Birt–Hogg–Dubé syndrome

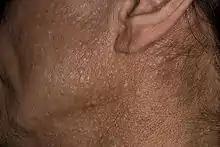

Birt–Hogg–Dubé syndrome (BHD), also Hornstein–Birt–Hogg–Dubé syndrome, Hornstein–Knickenberg syndrome, and fibrofolliculomas with trichodiscomas and acrochordons is a human, adult onset, autosomal dominant genetic disorder caused by a mutation in the folliculin ("FLCN") gene. It can cause susceptibility to kidney cancer, renal and pulmonary cysts, and noncancerous tumors of the hair follicles, called fibrofolliculomas. The symptoms seen in each family are unique, and can include any combination of the three symptoms. Fibrofolliculomas are the most common manifestation, found on the face and upper trunk in over 80% of people with BHD over the age of 40. Pulmonary cysts are equally common (84%) and 24% of people with BHD eventually experience a collapsed lung (spontaneous pneumothorax). Kidney tumors, both cancerous and benign, occur in 14–34% of people with BHD; the associated kidney cancers are often rare hybrid tumors.